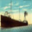
Label: ship